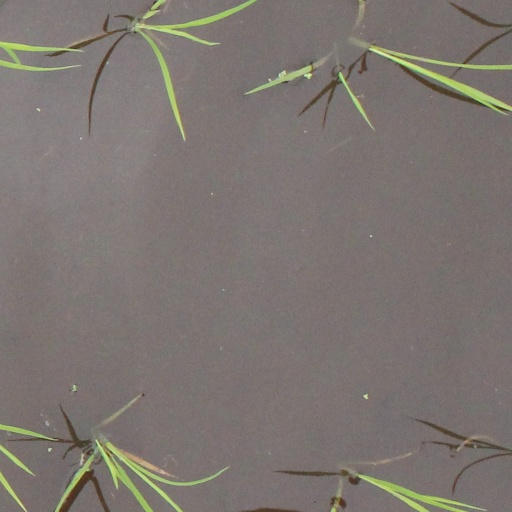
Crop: rice